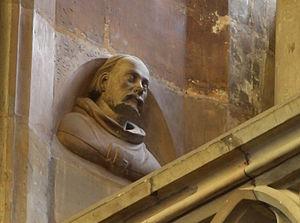
Le gothique international est une phase tardive de l'art gothique qui s'est simultanément développée sur les terres franco-flamandes, en Bourgogne, en Bohême et dans le nord de l'Italie entre la fin du XIVᵉ siècle et le début du XVᵉ siècle avant de se propager largement à travers l'ensemble de l'Europe occidentale et centrale, justifiant ainsi le nom donné à cette période par l'historien d'art français Louis Courajod à la fin du XIXᵉ siècle.